Joint Committee Against Communism

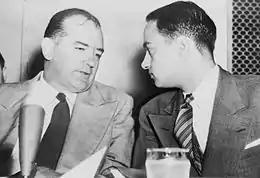
Roy Cohn (here with US Senaotor Joseph McCarthy during Army–McCarthy hearings in 1953) was a board member of AJLAC, a core coalition member of the Joint Committee Against Communism: both Cohn and McCarthy later received public recognition from the committee

In late January 1950, the committee formed in response to a call from George Craig, head of the American Legion, when 60 national organizations.